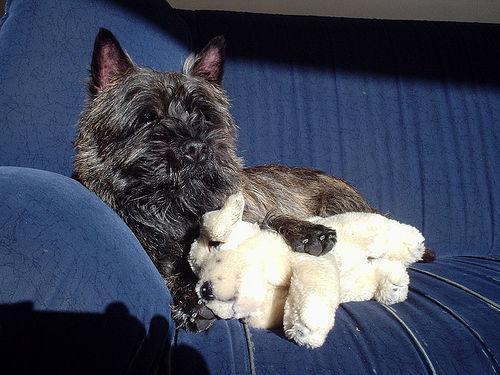
cairn